Environmental issues in Mongolia

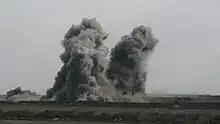
Air pollution from Tavan Tolgoi coal mine.

Mongolia supports an innate biodiversity, owing to its unique and often undisturbed ecosystems. It has some of the last populations of the world's endangered species, and has many species that can only be found within it. However, Mongolia's biodiversity is threatened by its growing population and demand for natural resources. These pressures bring on activities such as farming, mining, and hunting in previously undisturbed areas.